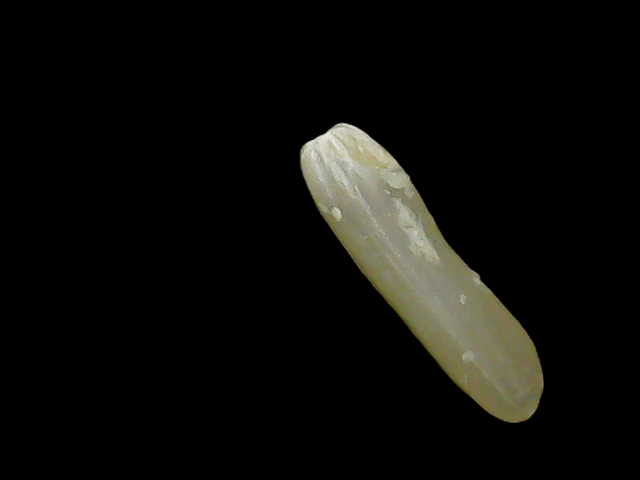
Rice variety: Binadhan19